The End of Illa

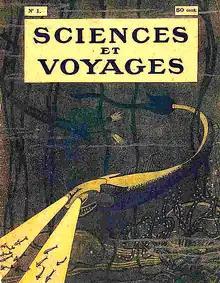
When the Offenstadt brothers launched "Sciences and Voyages", they appealed to José Moselli to enrich their magazine with conjectural novels.

After a career in the merchant marine, José Moselli met in 1910 one of the Offenstadt brothers, who suggested writing an adventure novel. Their collaboration proved fruitful, and José Moselli rapidly became a leading author for the Offenstadt brothers.